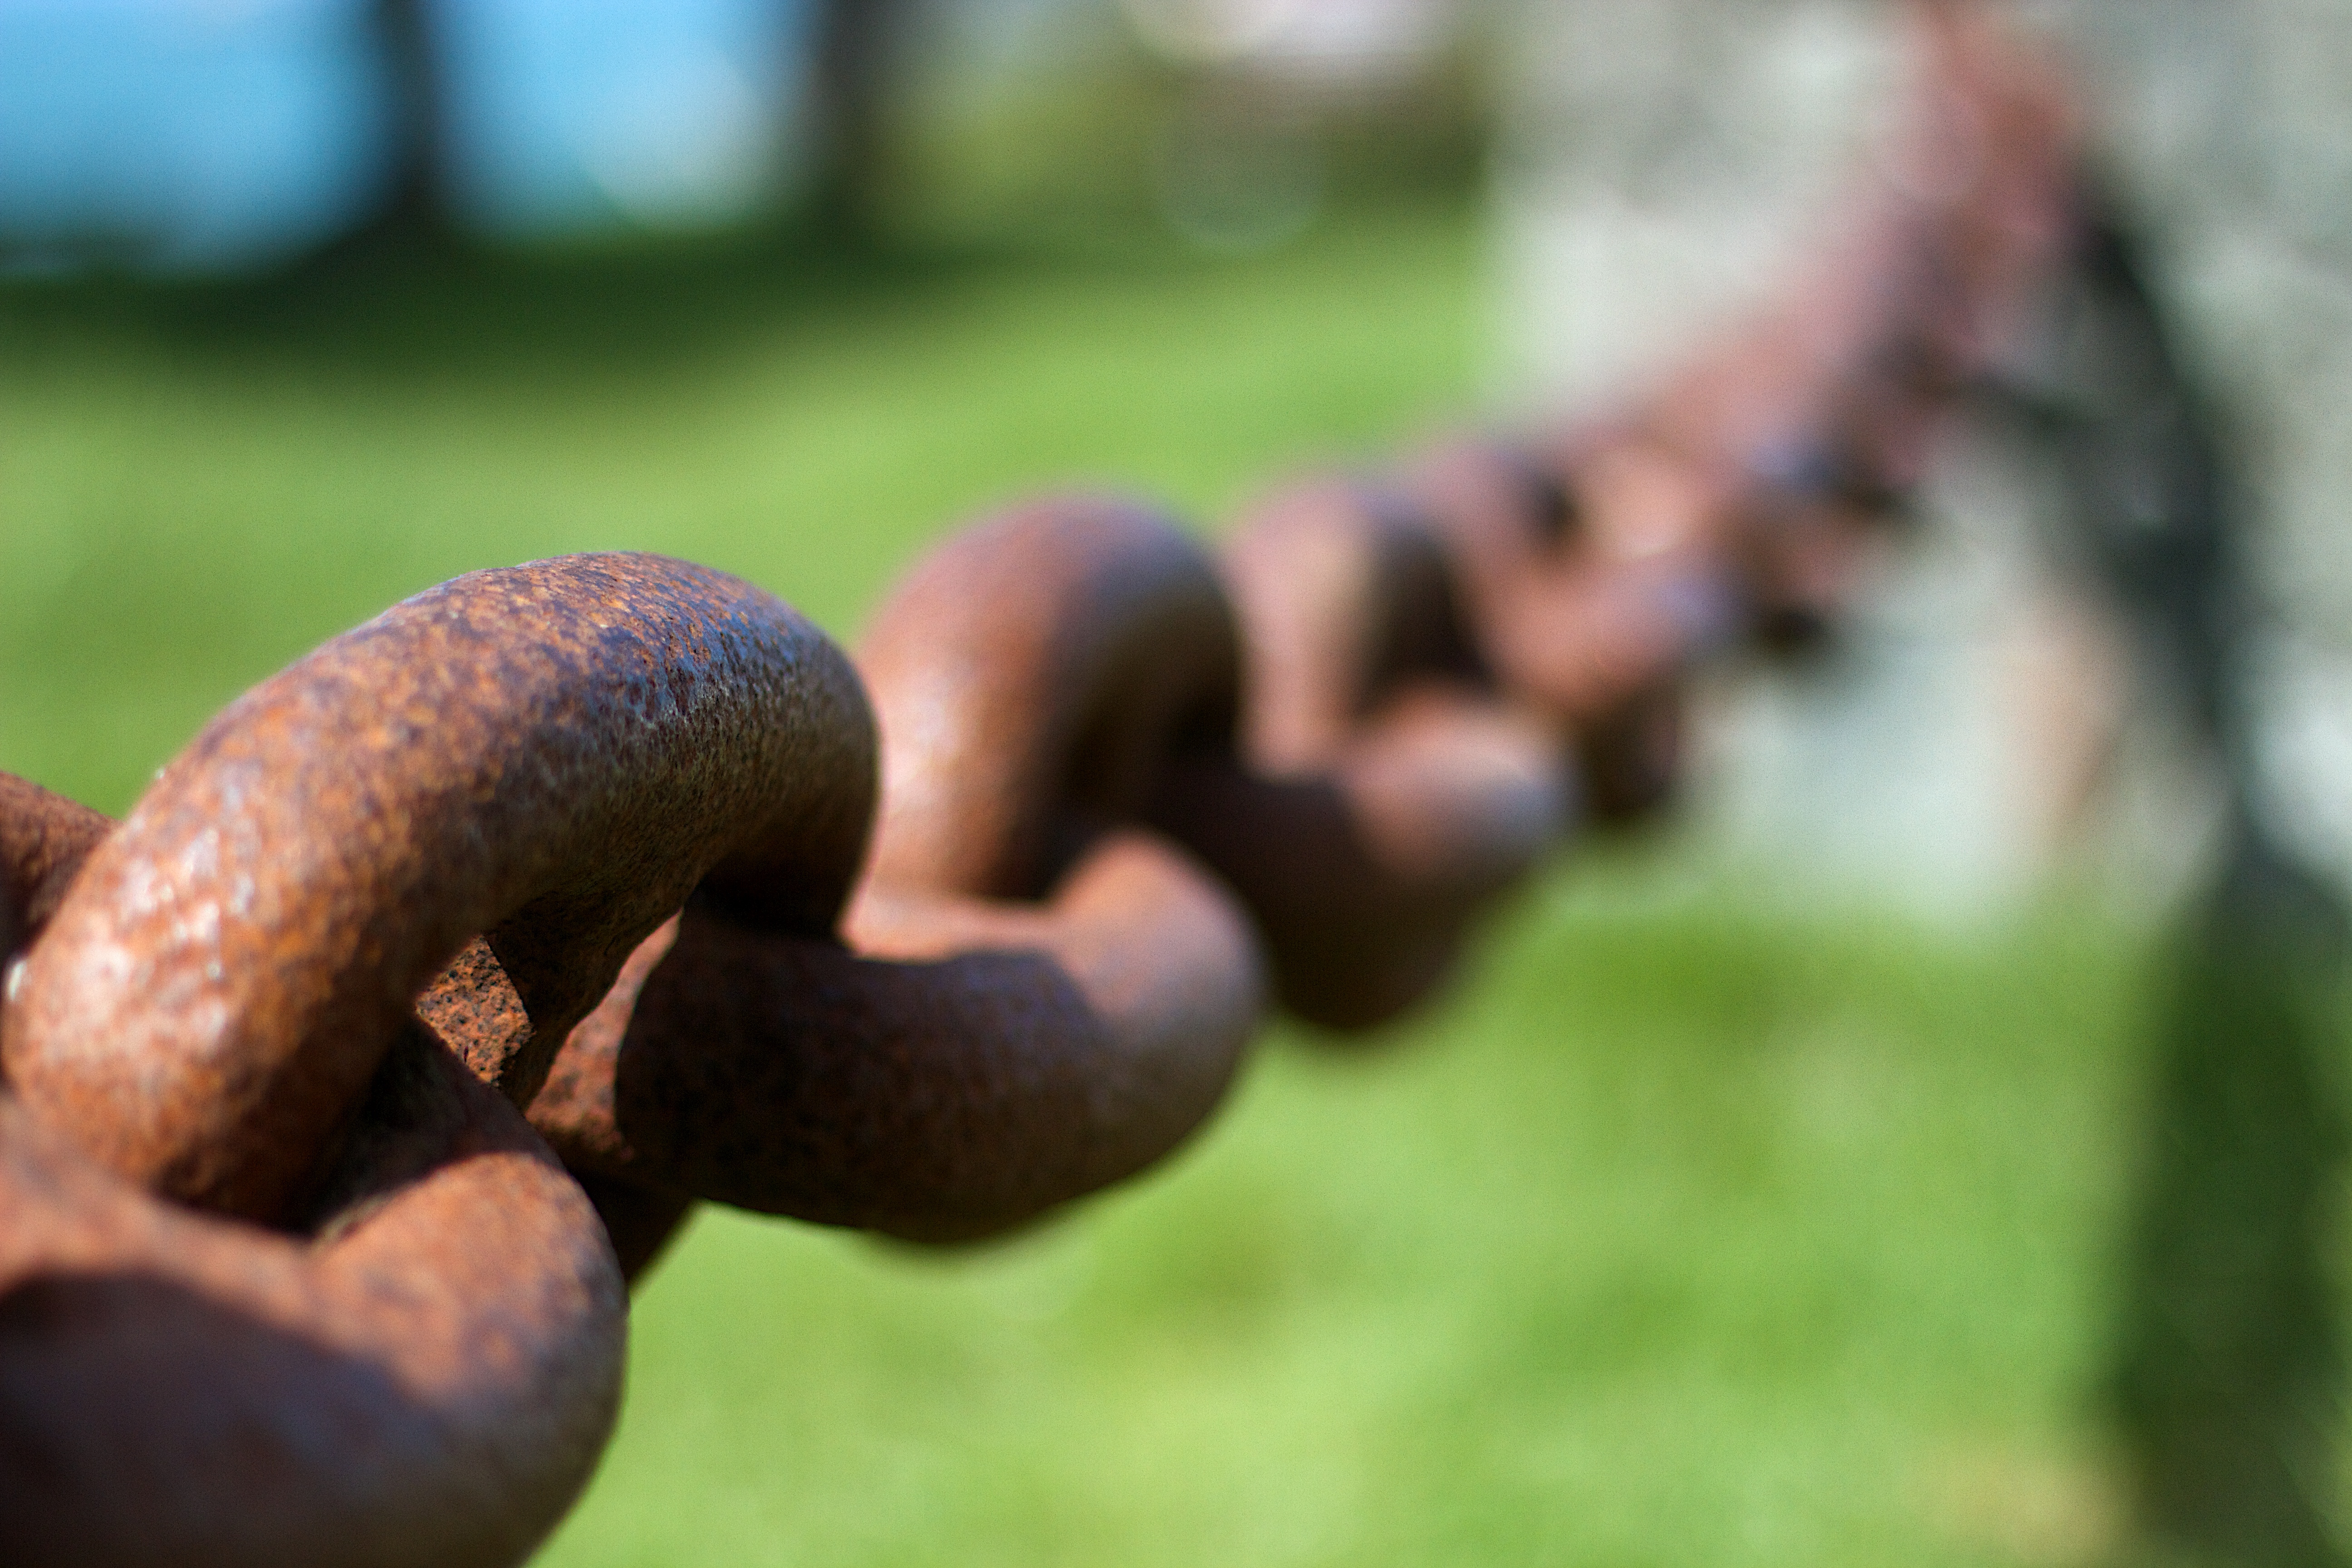
grass, chain, rust, produce, link, close up, macro photography